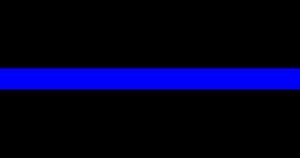
"The Thin Blue Line est un emblème utilisé par les forces de l'ordre. Historiquement originaire du Royaume-Uni, il est actuellement prévalent aux États-Unis, au Canada, en Belgique ainsi qu'en Suisse pour commémorer un policier mort en service. Mais également pour symboliser la place de la police dans la société, et leur rôle de protecteur des citoyens face aux criminels. C'est une analogie à la bataille de Balaklava, où le 93ᵉ régiment d’infanterie écossais résista à une charge russe, suite à quoi la résistance de ce bataillon fut métaphoriquement désignée sous le nom de ""The Thin Red Line"" en anglais.